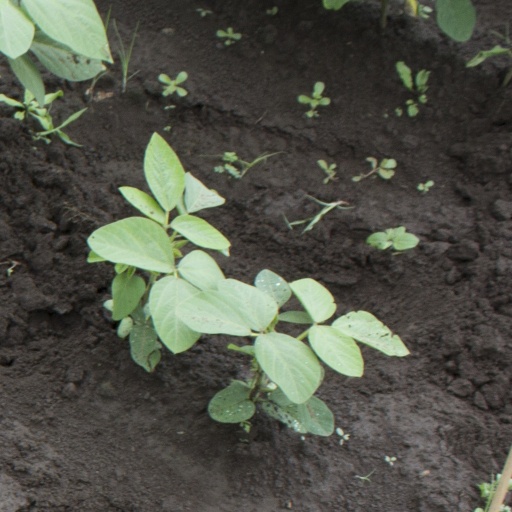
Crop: soybean